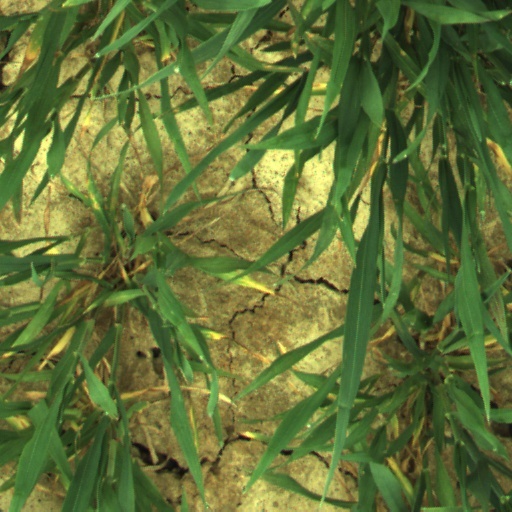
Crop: wheat